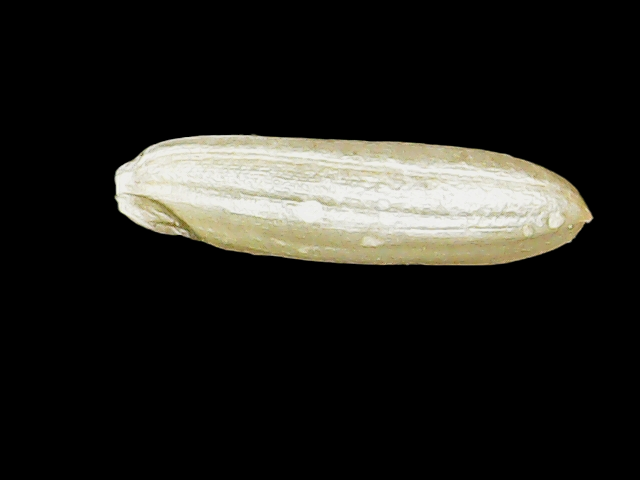
Rice variety: Binadhan14